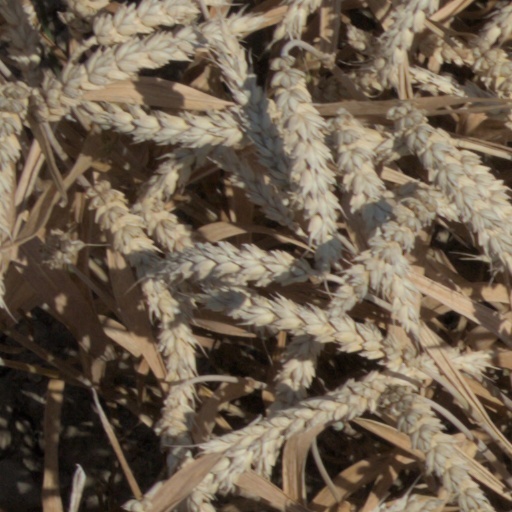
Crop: wheat